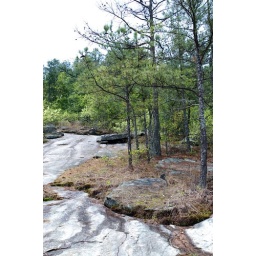
the rock under the vegetation can't absorb water